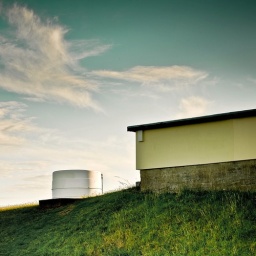
Cuba Gallery: Sweeping cloud over a cool water tank and shed